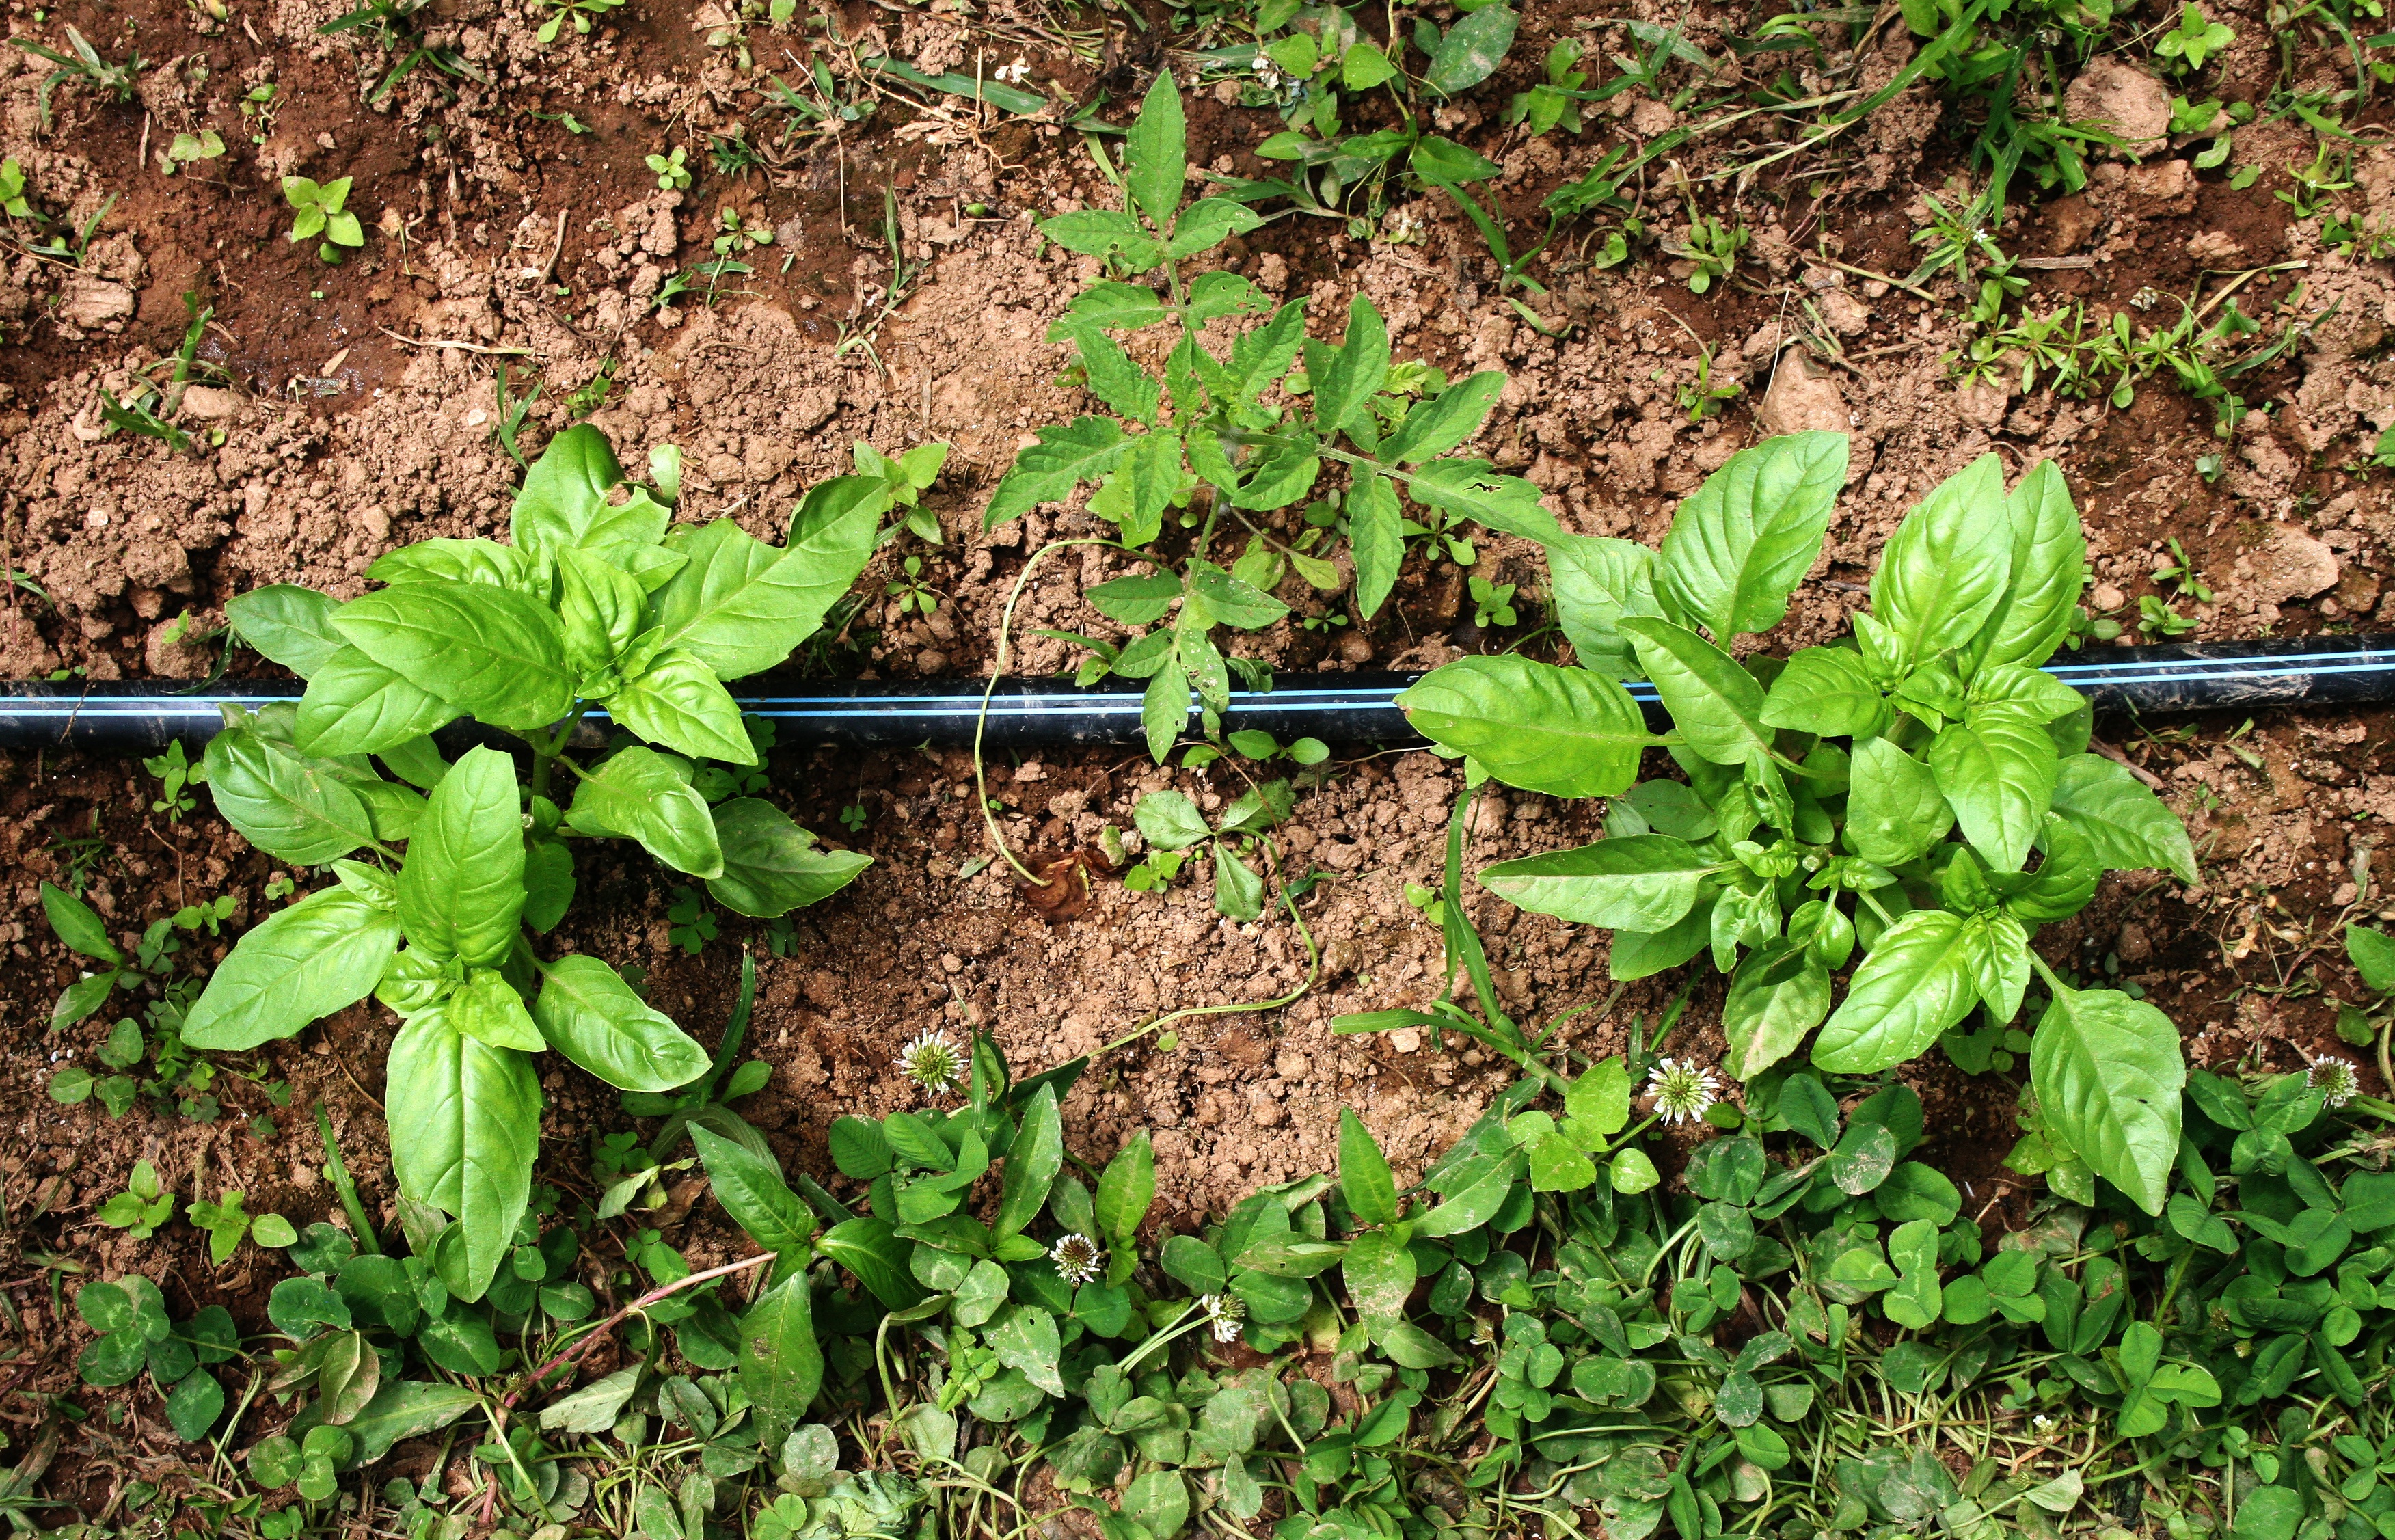
plant, leaf, flower, summer, rural, food, green, spice, herb, produce, vegetable, dirt, fresh, soil, garden, healthy, basil, weed, gardening, organic, flowering plant, annual plant, land plant